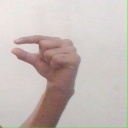
अक्षर: ग